Santans

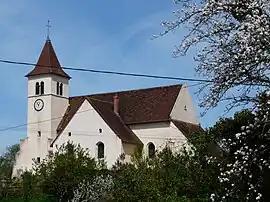
The church in Santans

Santans is a commune in the Jura department in the Bourgogne-Franche-Comté region in eastern France.